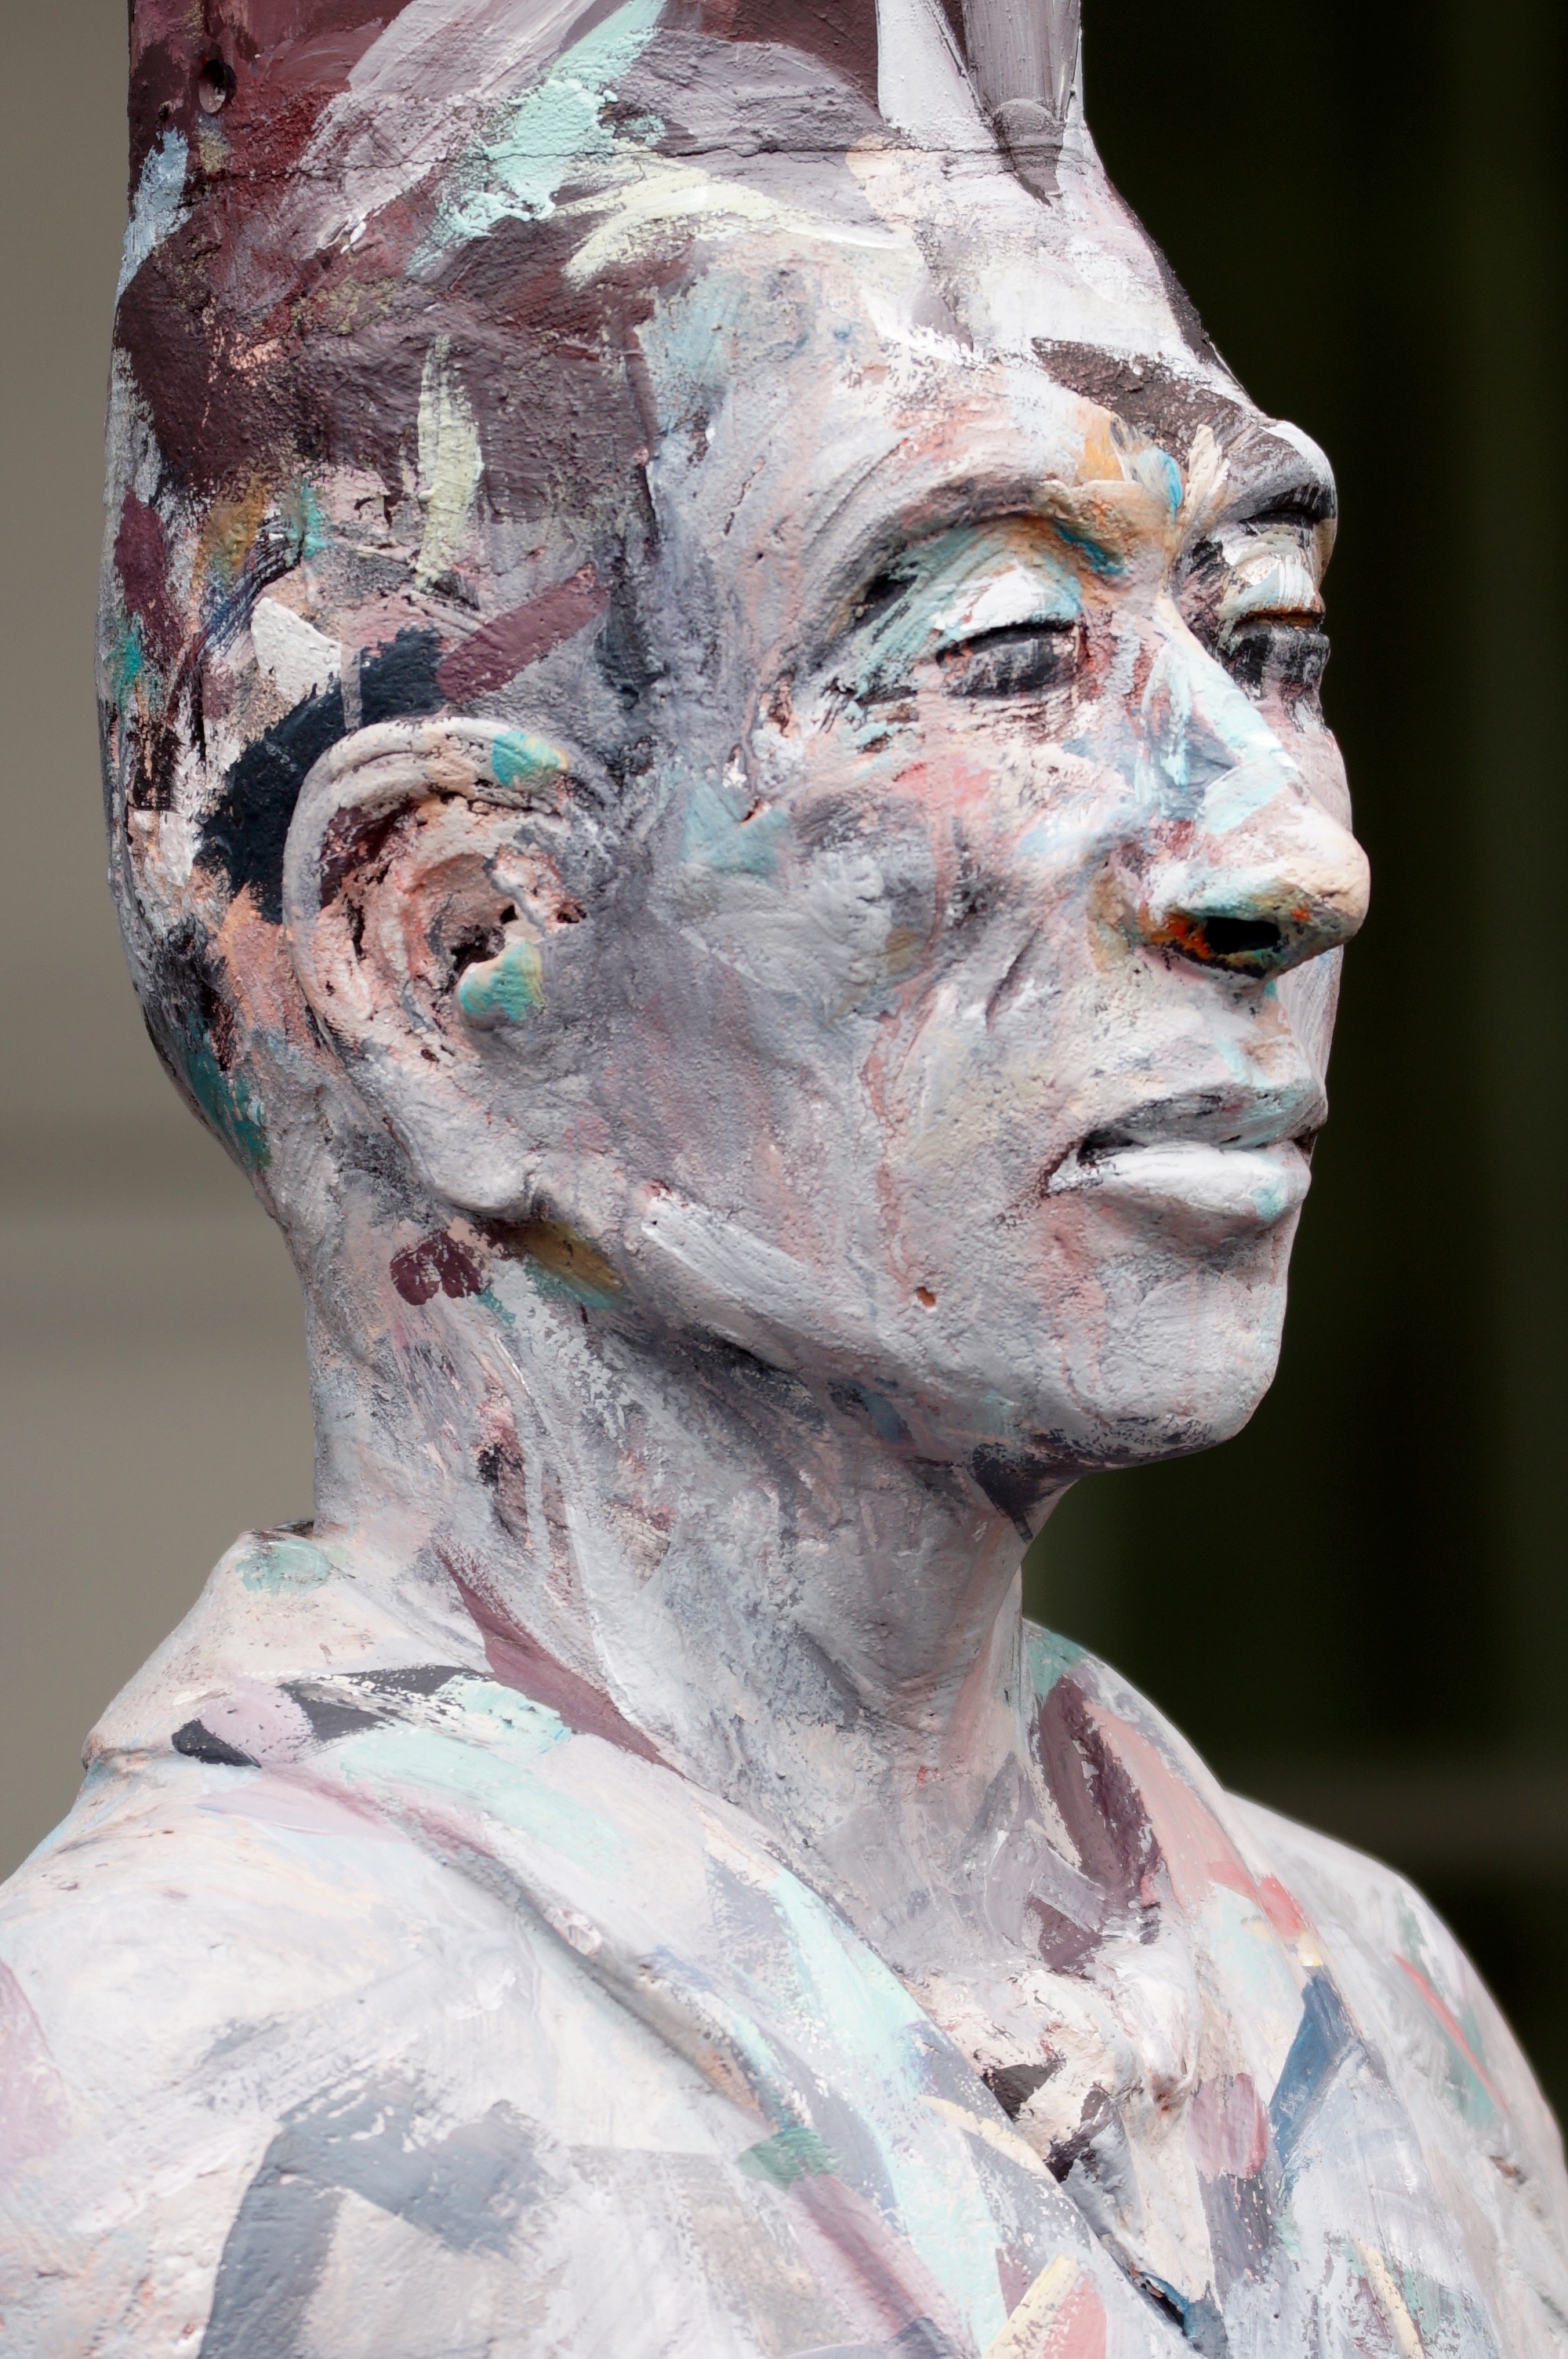
man, view, monument, statue, portrait, color, contrast, clothing, face, sculpture, art, head, costume, mimic, gestures, nonbuilding structure, men bust